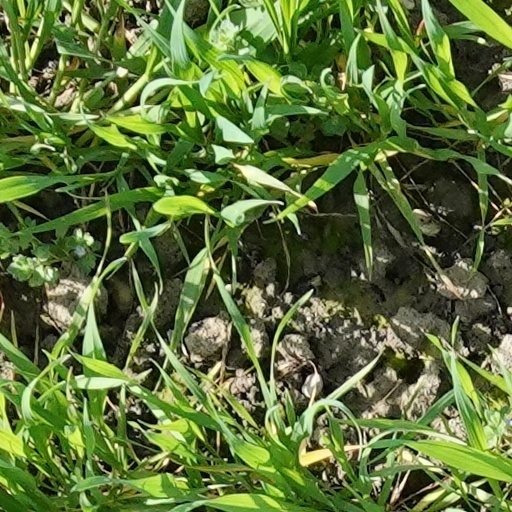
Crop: wheat